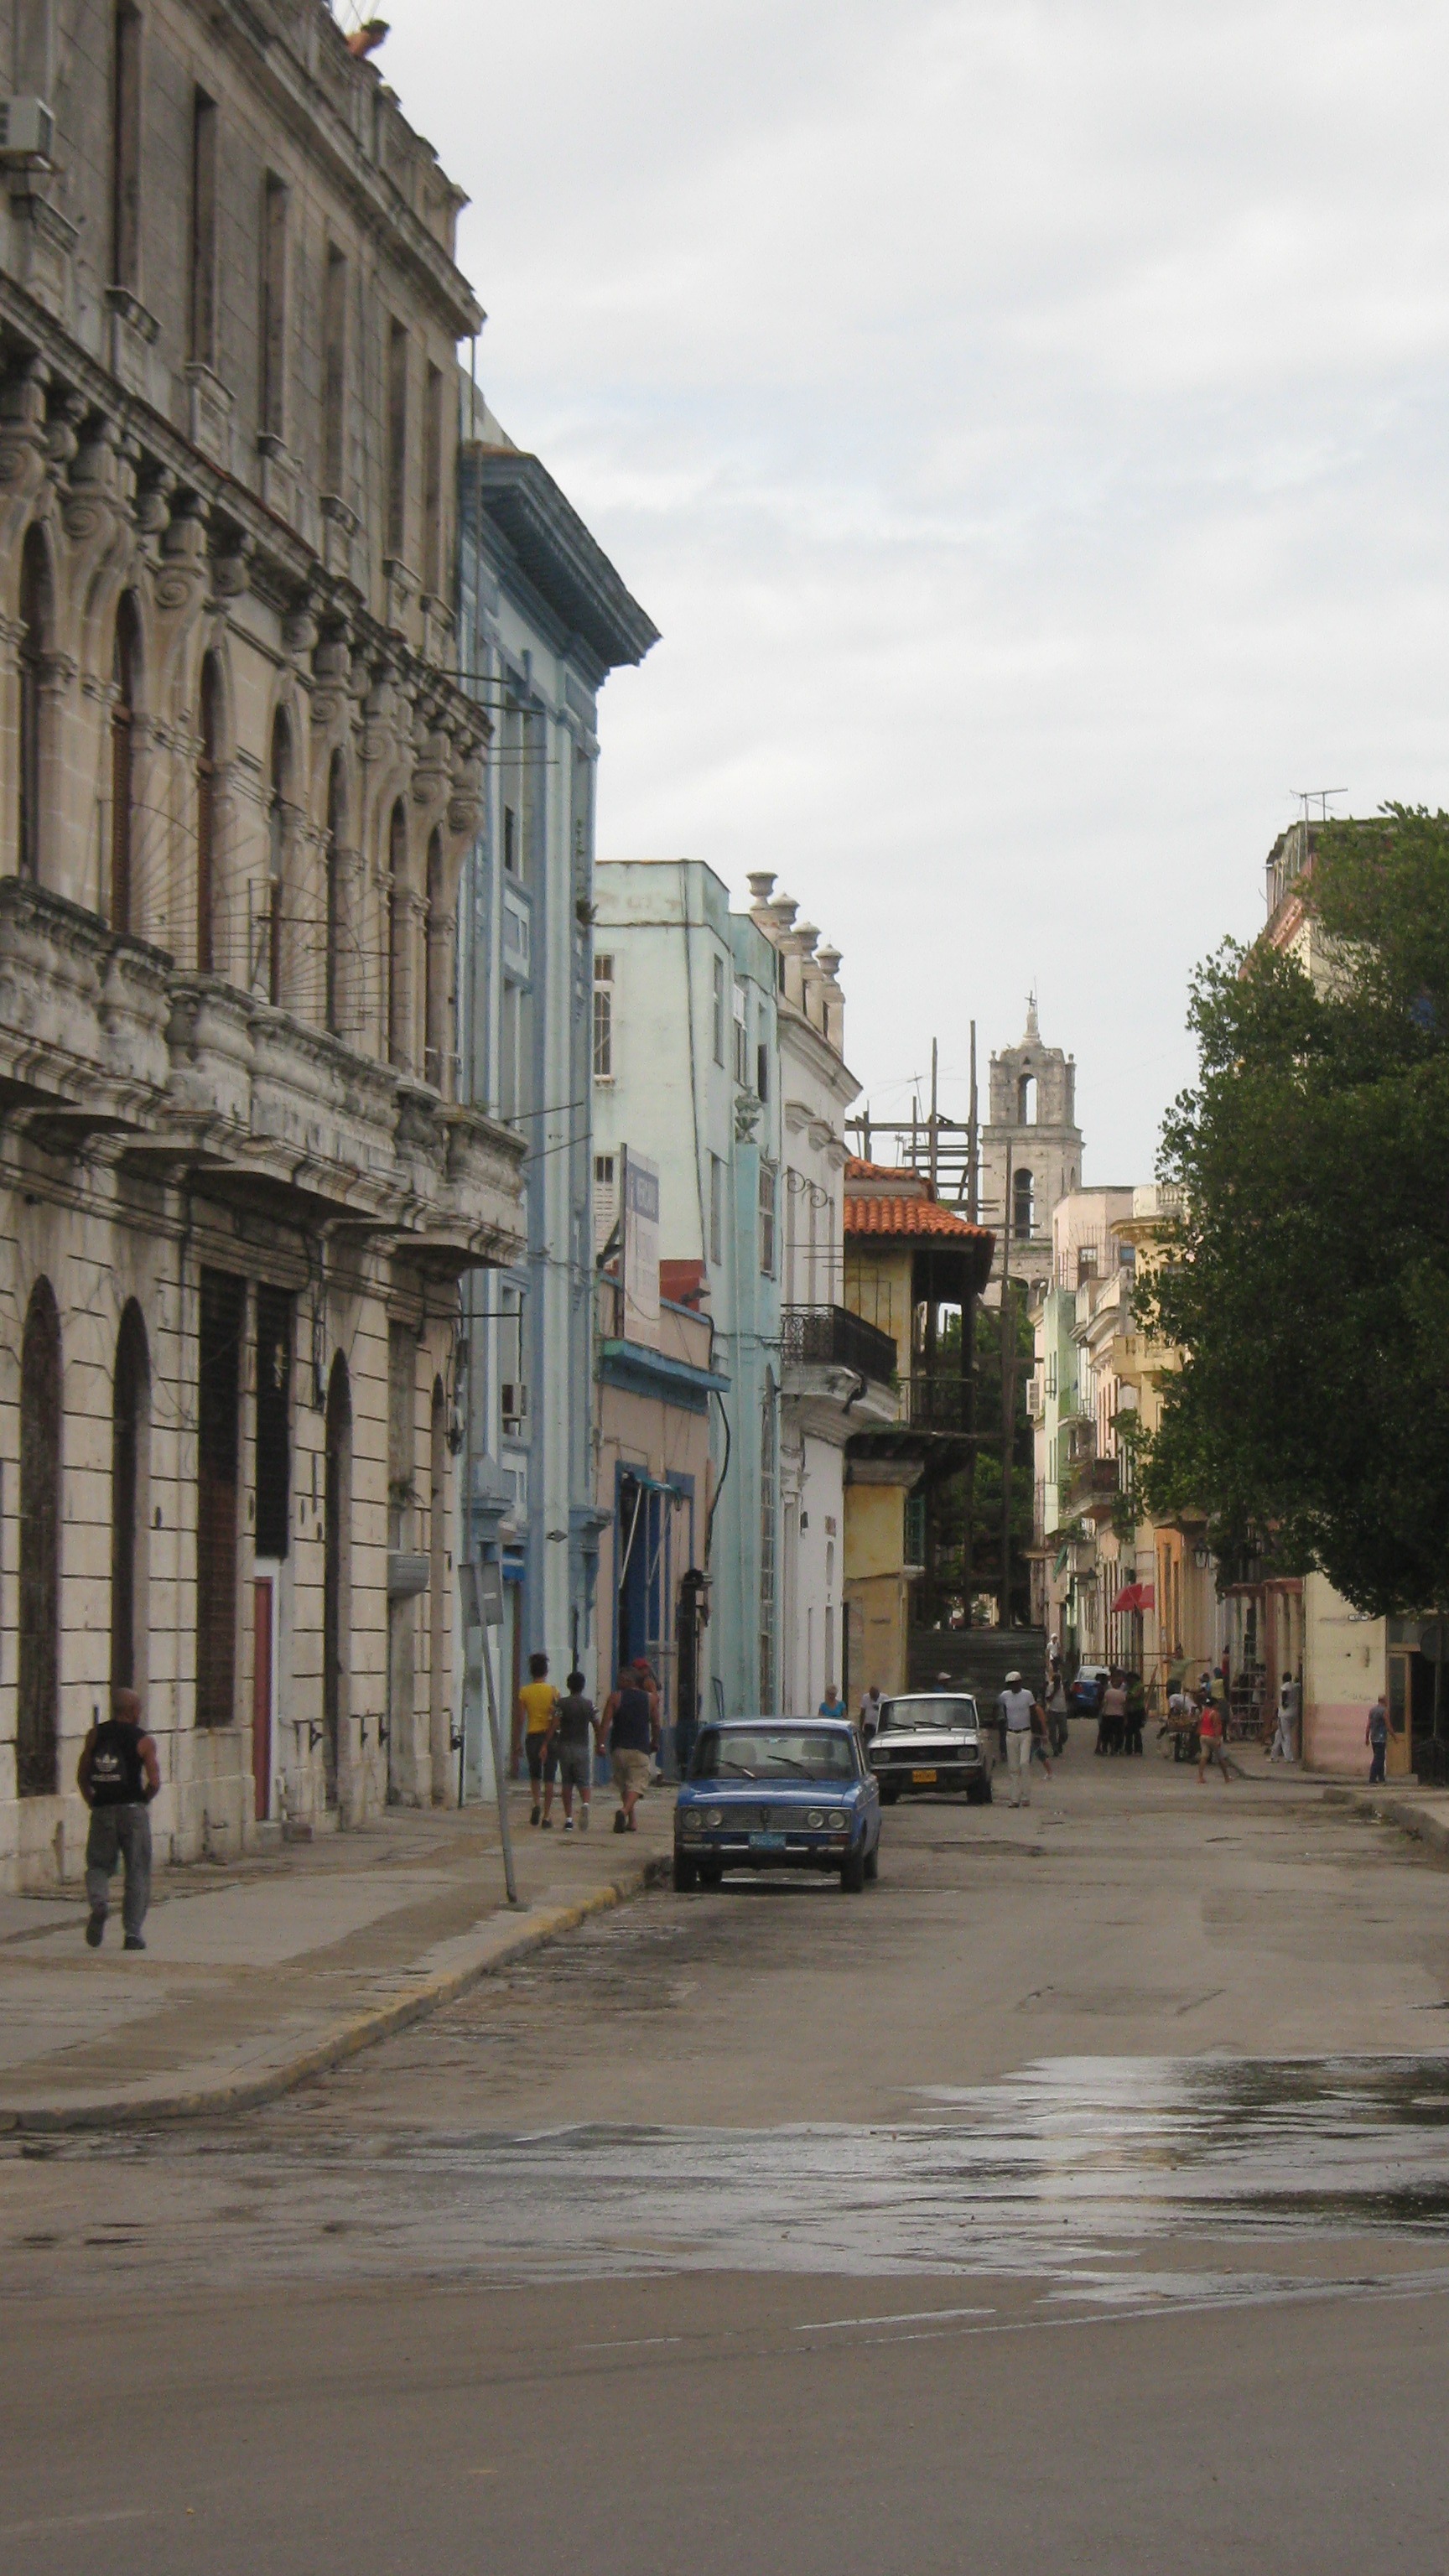
architecture, road, street, vintage, town, city, urban, cityscape, downtown, historic, tourism, lane, waterway, cuba, buildings, infrastructure, town square, neighbourhood, urban area, residential area, human settlement